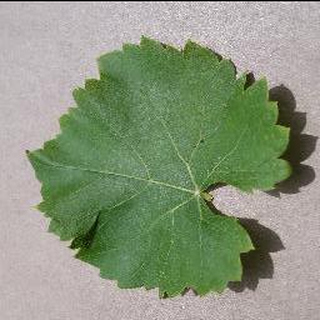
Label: healthy_grape